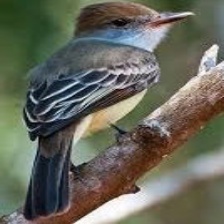
Species: NORTHERN BEARDLESS TYRANNULET
Scientific name: CAMPTOSTOMA IMBERBE